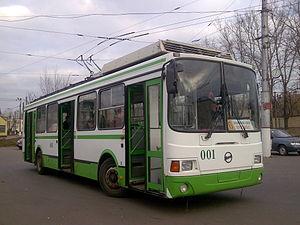
LiAZ est une entreprise russe d'automobiles installée à Likino-Douliovo, en Russie. C'est aujourd'hui une filiale de GAZ spécialisée dans la conception et la fabrication d'autobus.